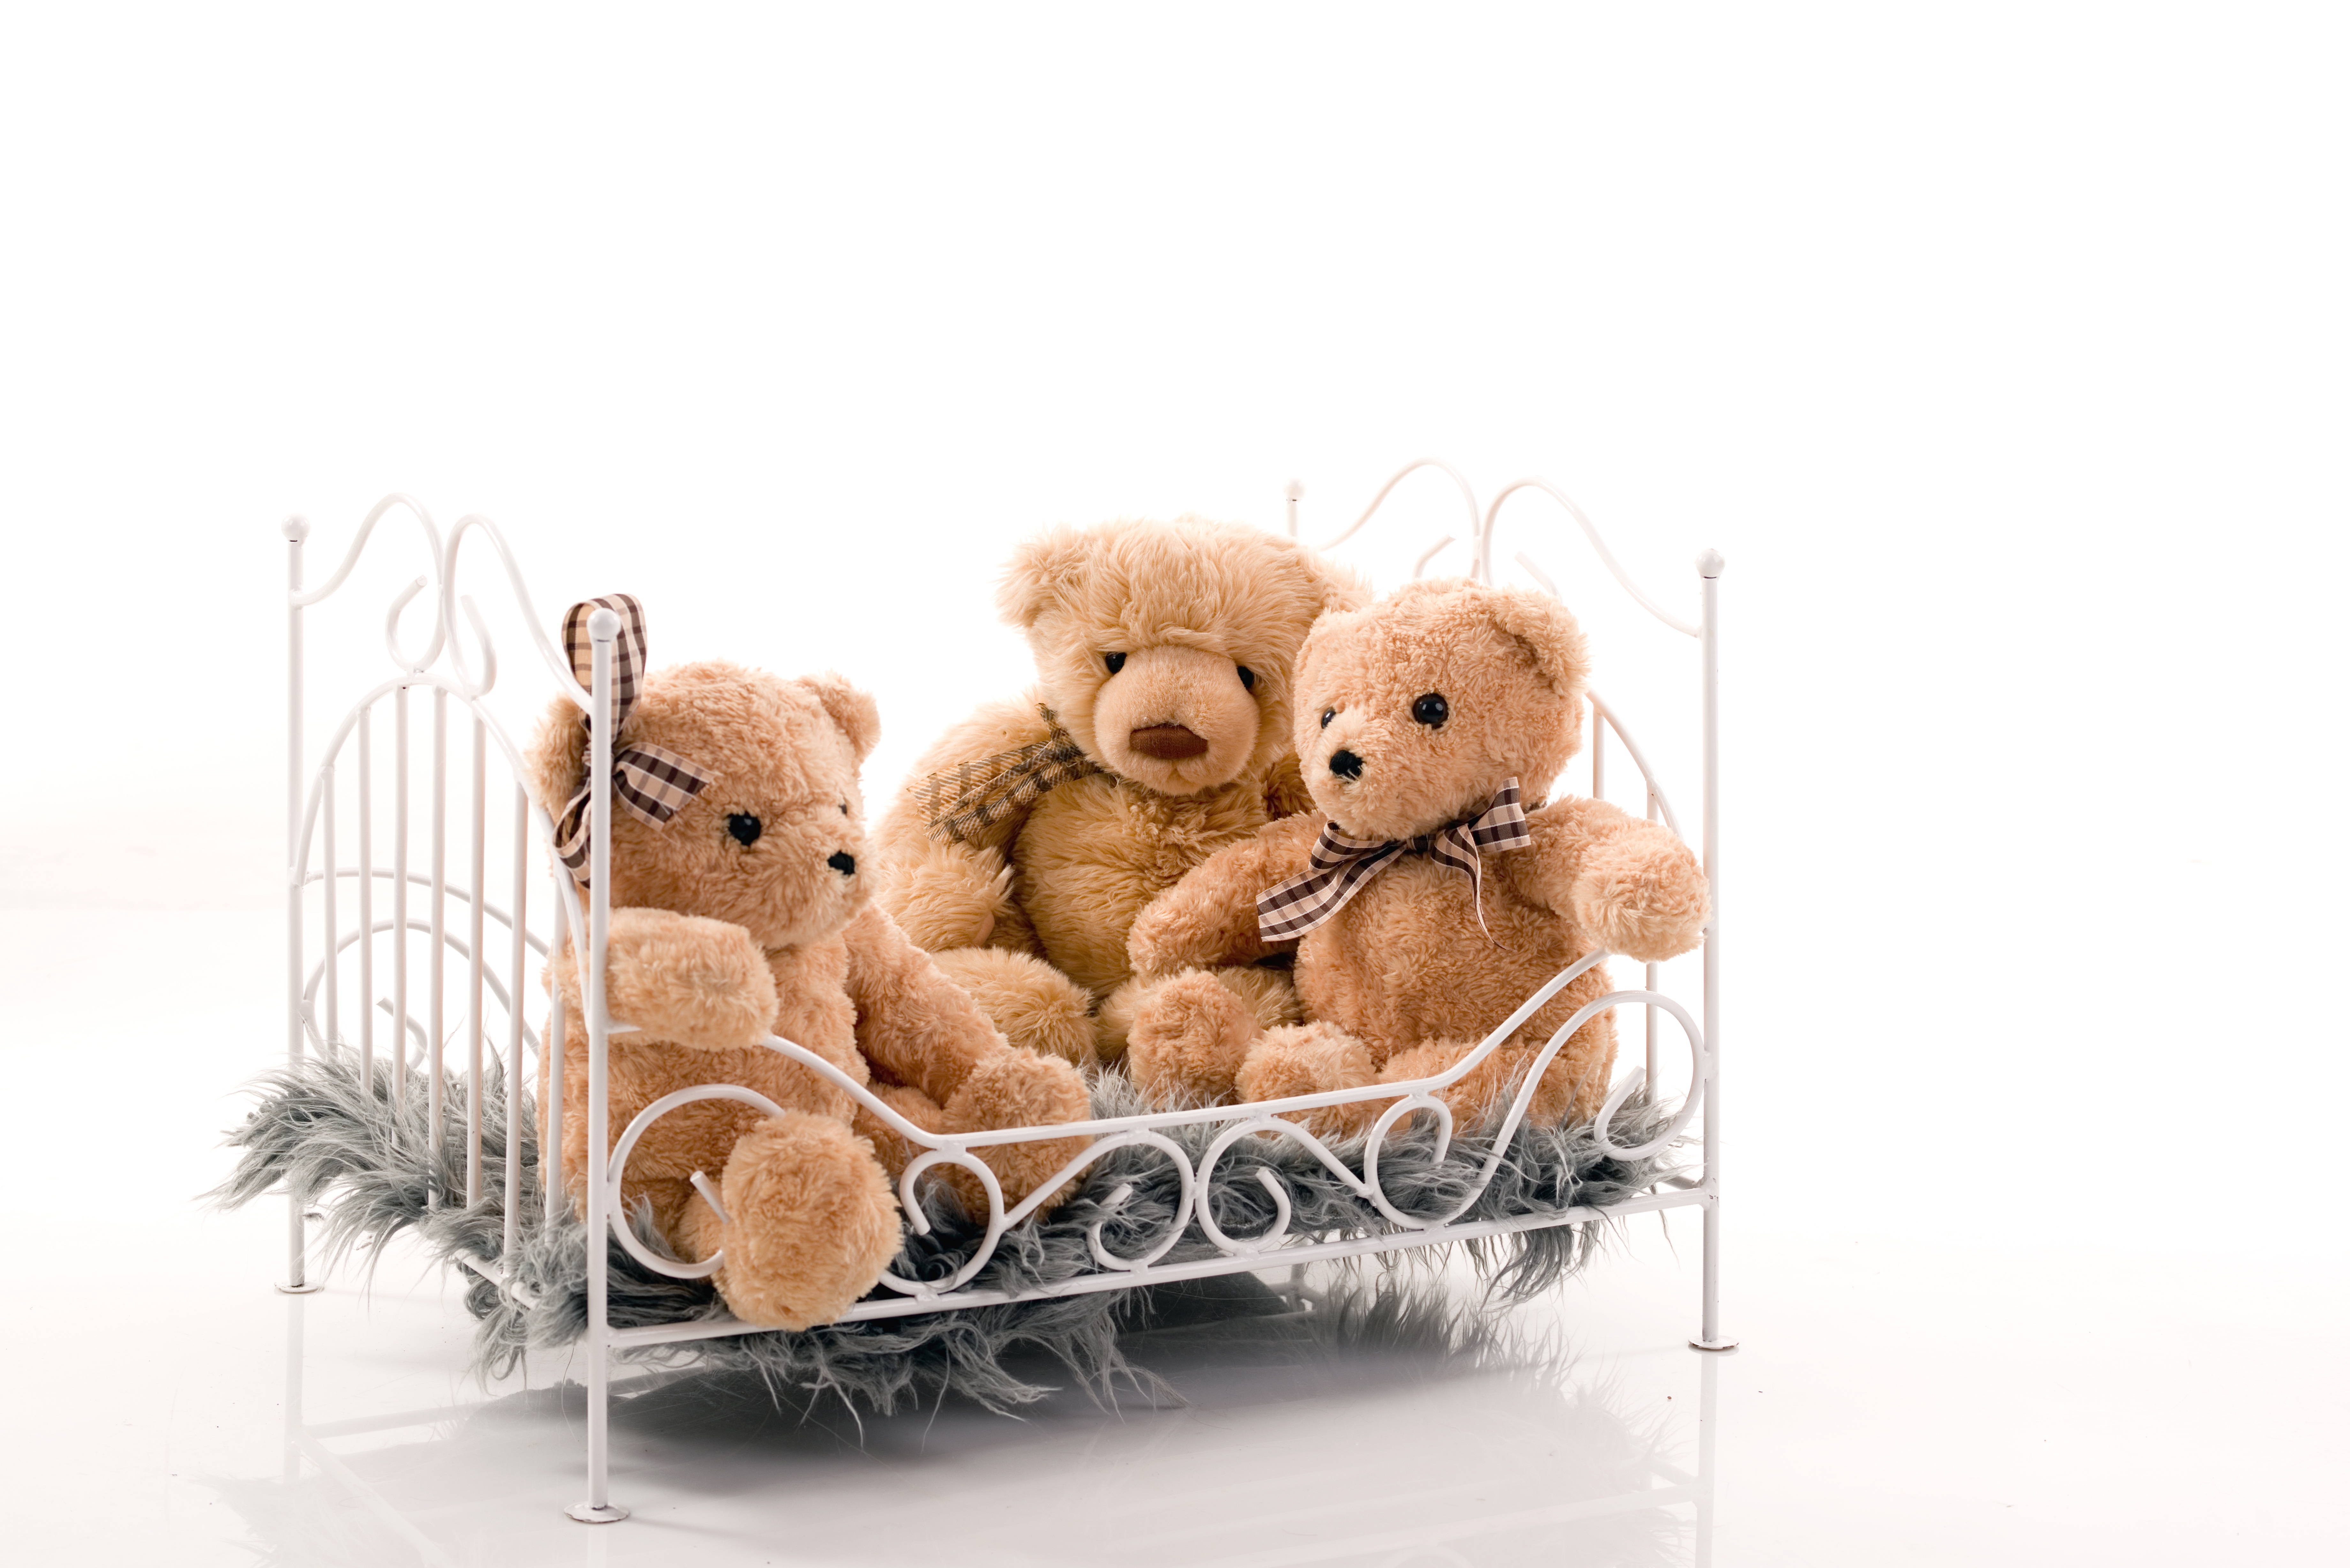
white, studio, toy, teddy bear, product, textile, family, beige, bed, bears, crib, plush, mascots, bean bag plush, they sit, stuffed toy